Nyhavn 3

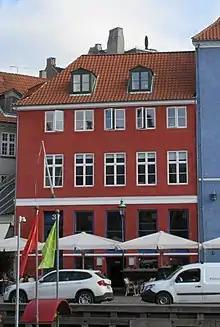
Nyhavn 3

The property was later operated as a hotel under the name Hotel Øresund. The hotel's bar was called Aligator Bar in the 1950s.